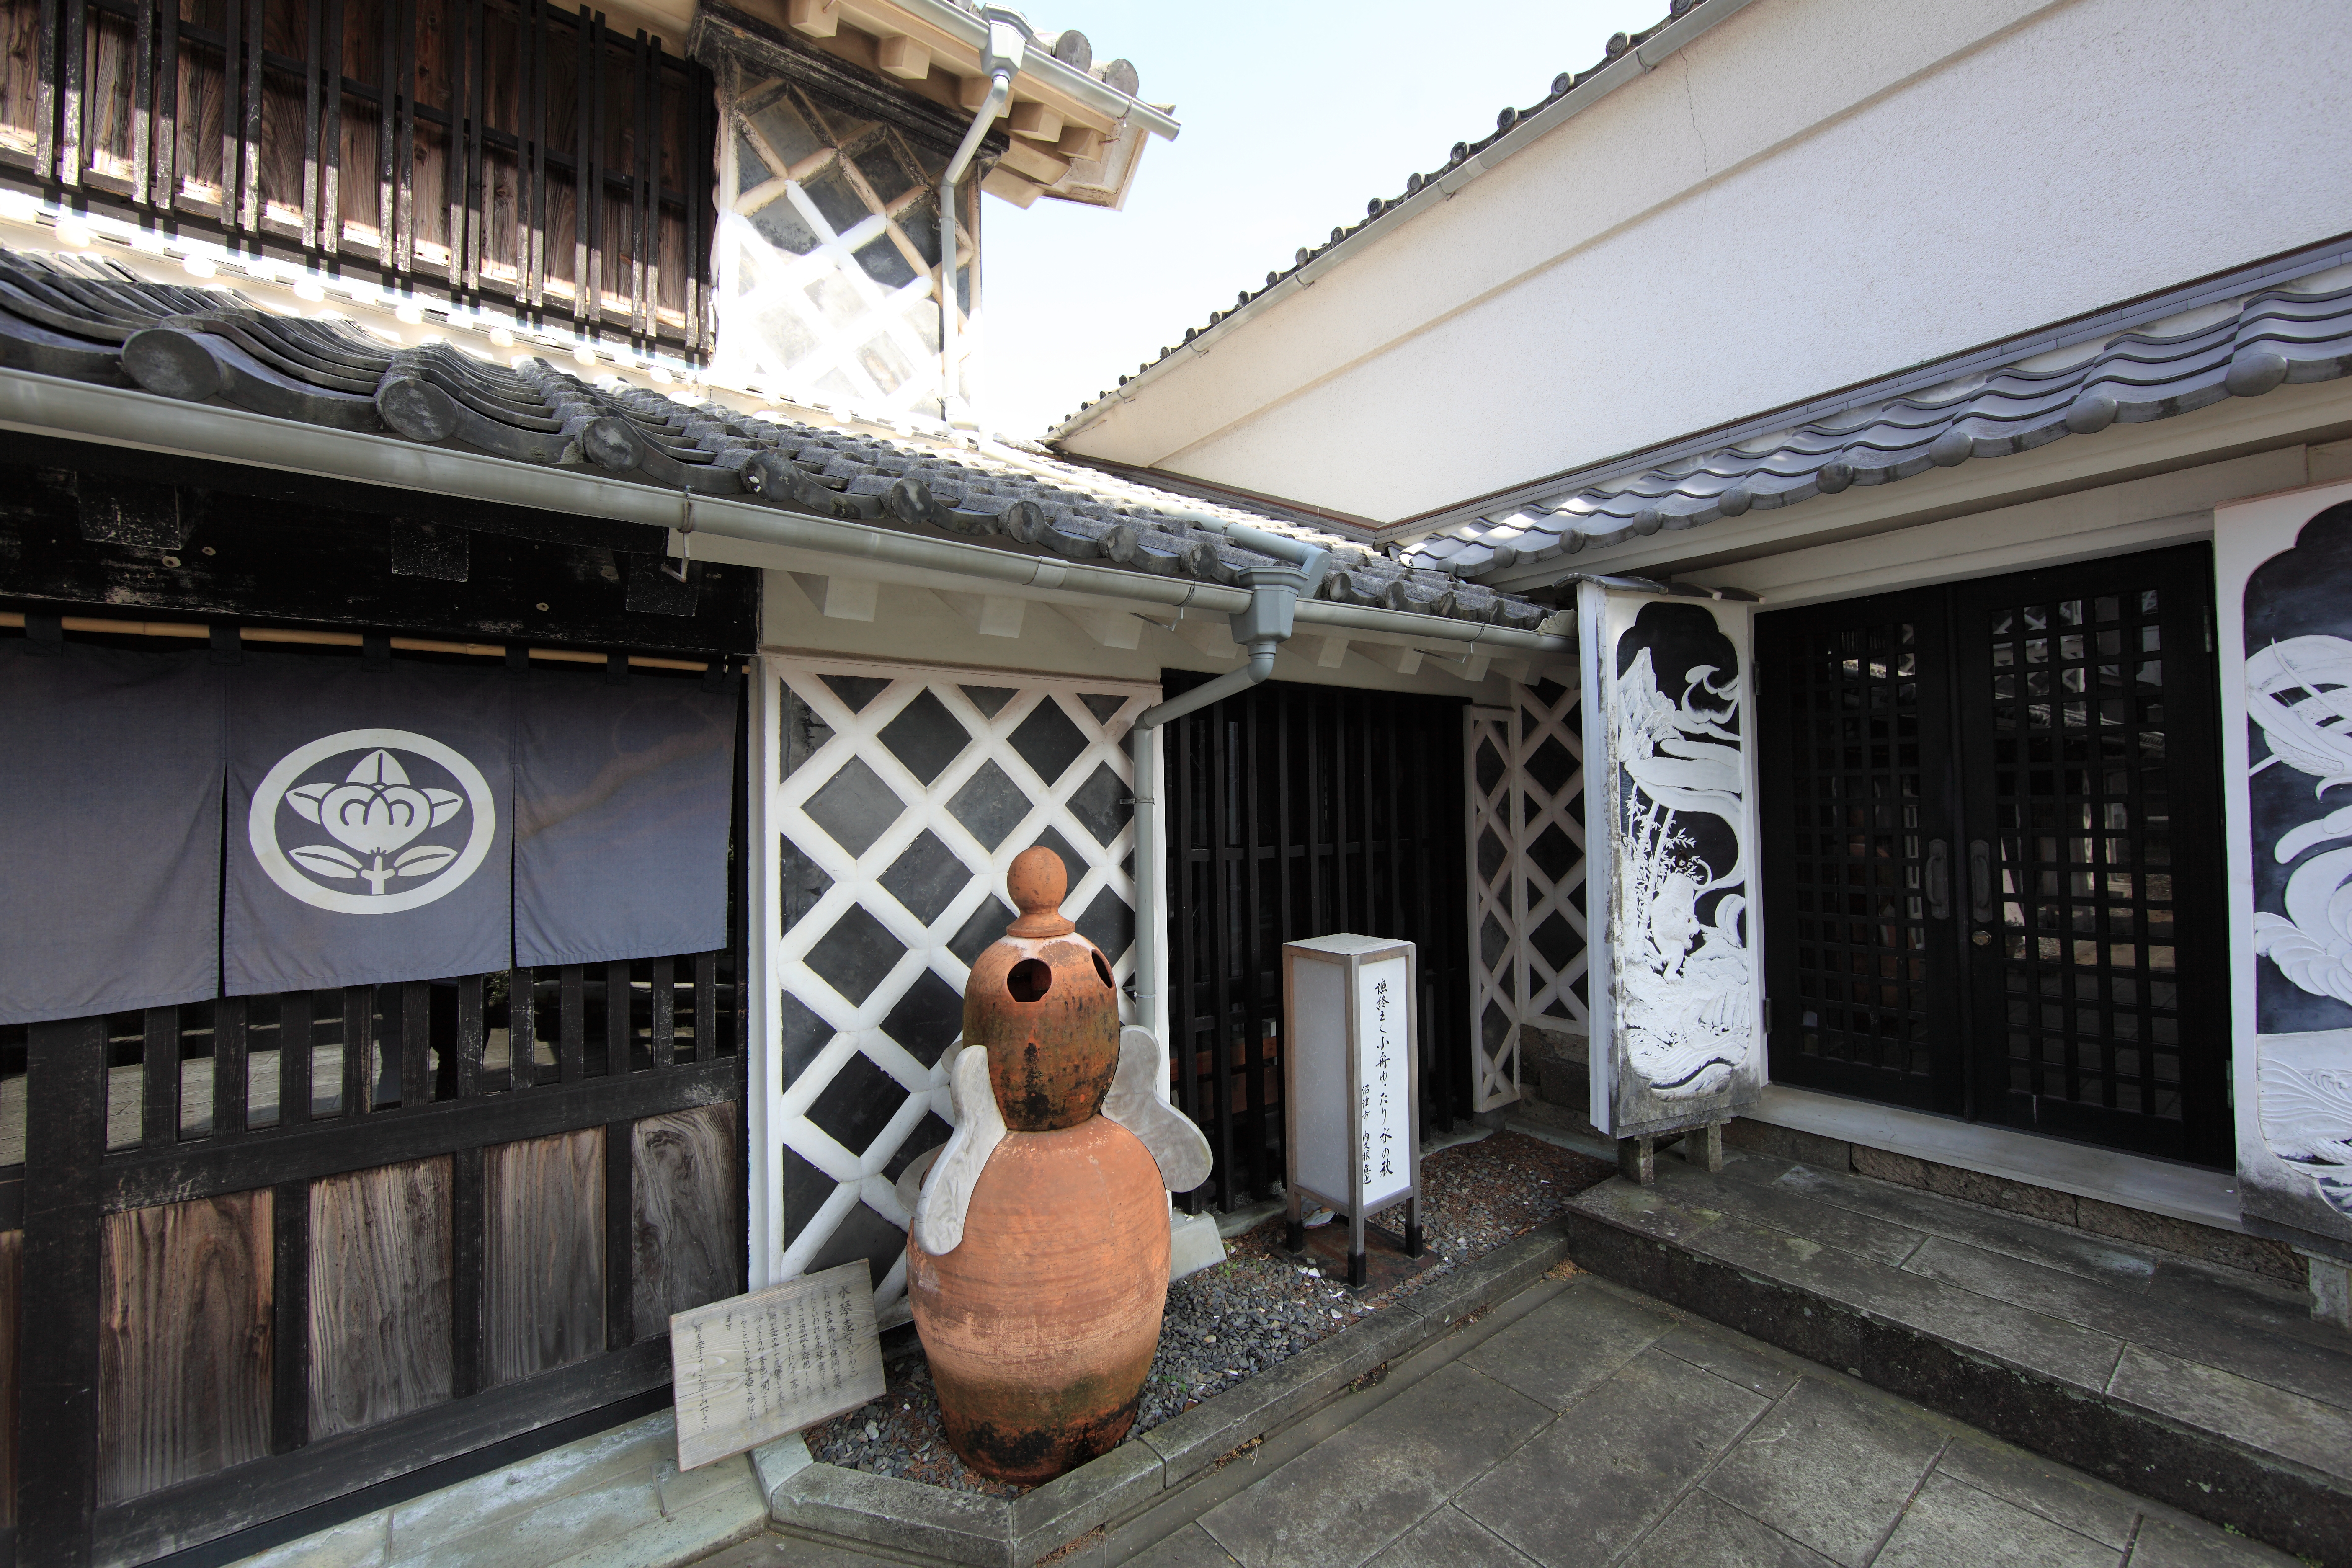
architecture, house, old, home, shop, high, ancient, peninsula, residence, exterior, interior design, design, japanese, 5d, style, hires, tourist attraction, markii, traditional, hi, res, resolution, izu